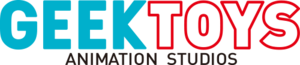
Geek Toys Inc. est un studio d'animation japonaise situé dans le quartier de Kōenji dans Suginami à Tokyo, au Japon, créé en octobre 2017.